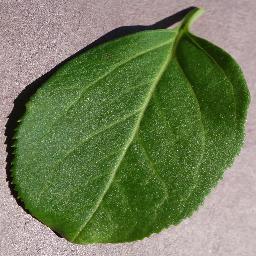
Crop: cherry
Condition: (including_sour)_healthy